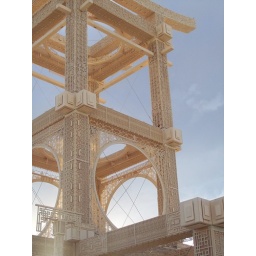
the temple at burning man 2007 located in black rock city, nevada near reno.